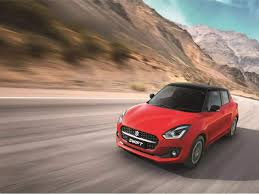
Label: noambulance